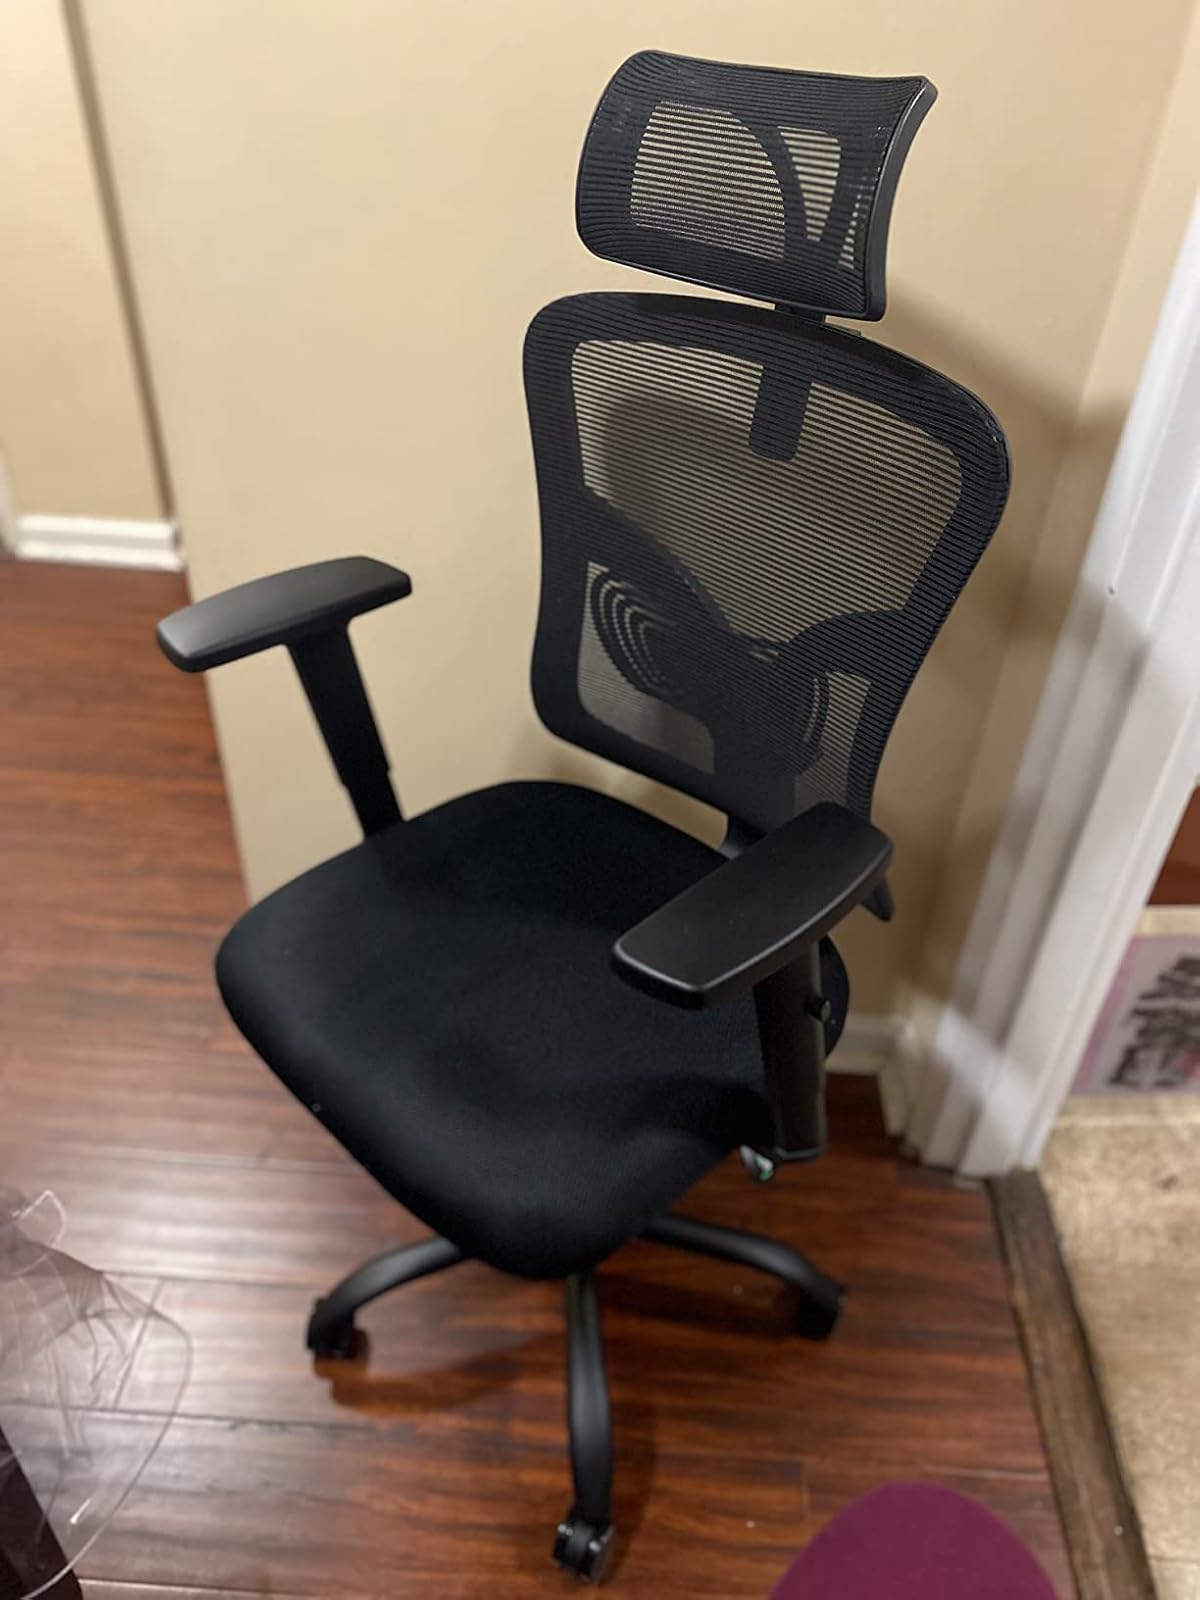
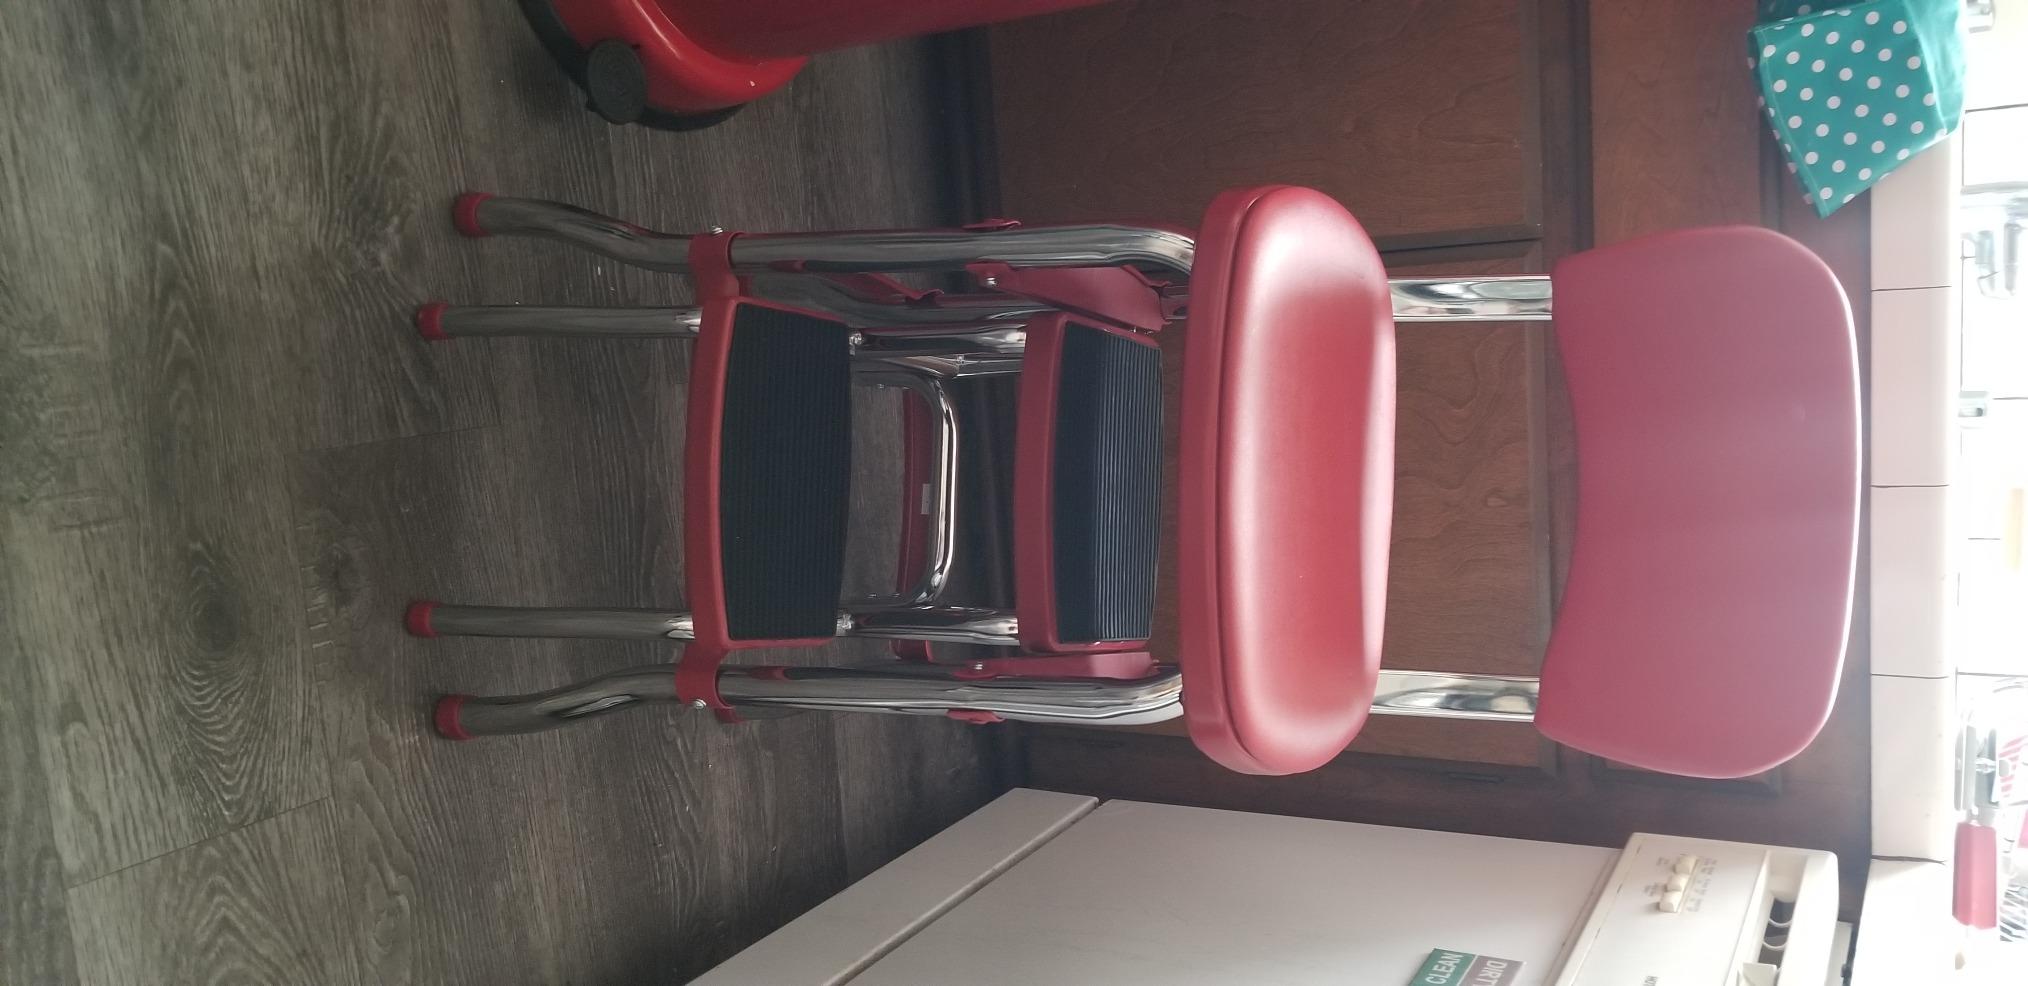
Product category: items_chair
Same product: no